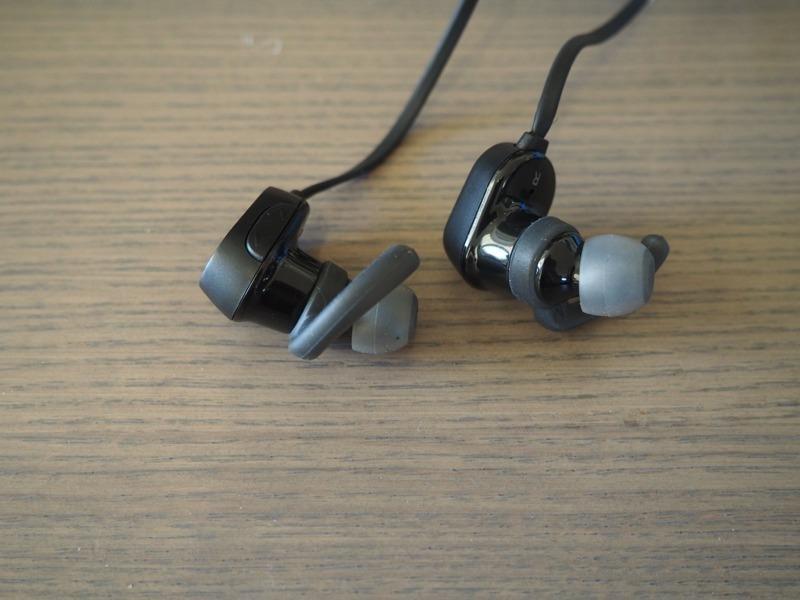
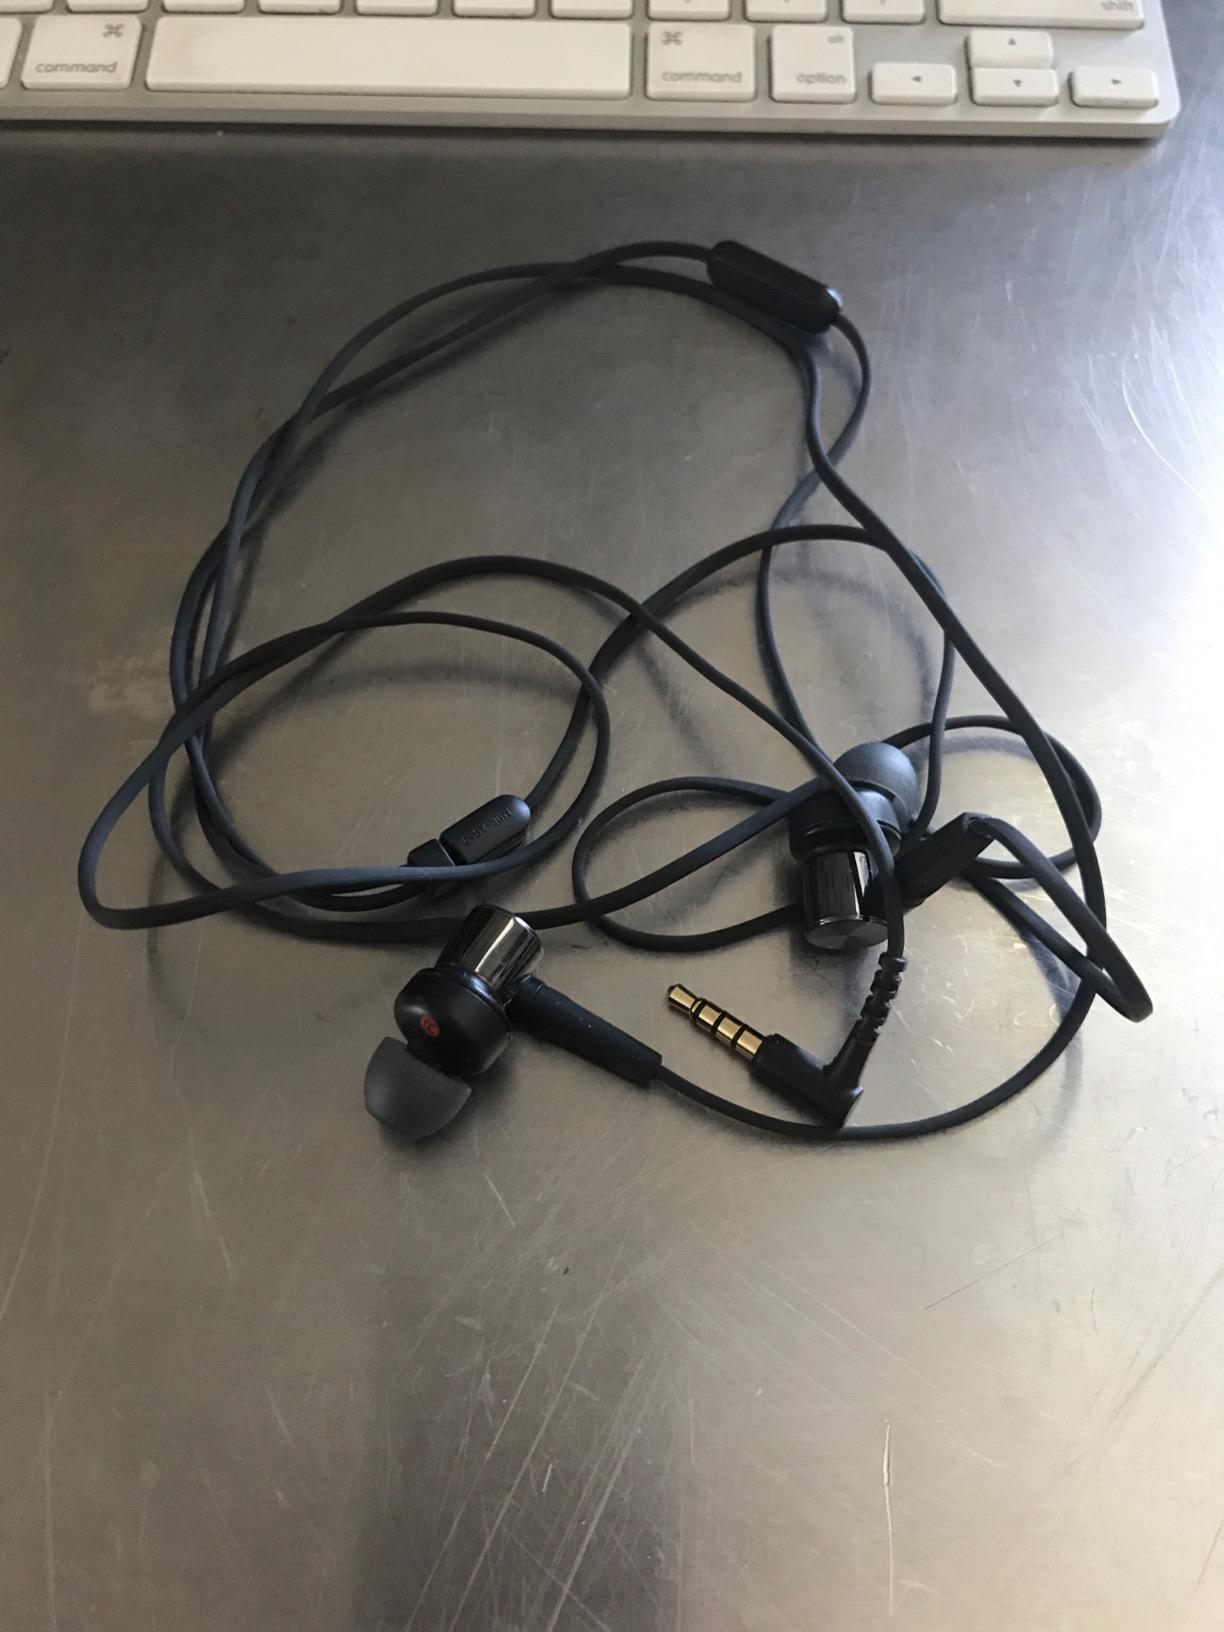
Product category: headphones
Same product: no